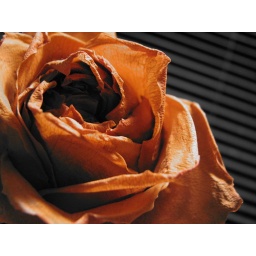
A dried rose in a vase on the desk in the office of my father.